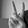
ASL letter: V